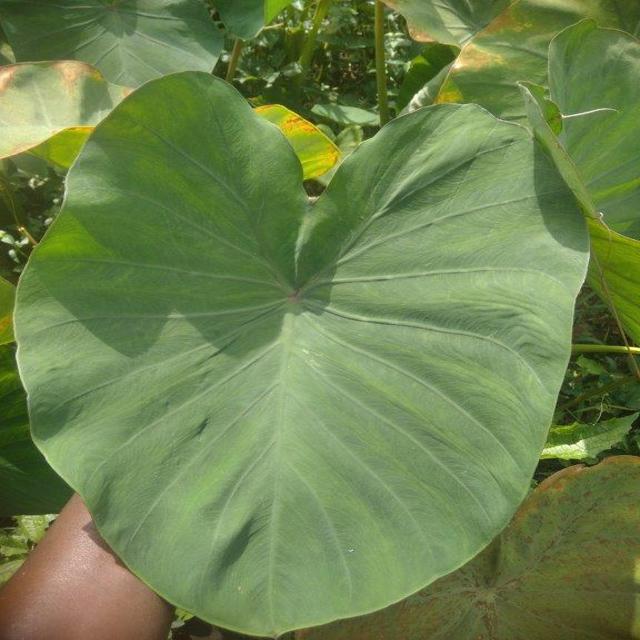
Label: Healthy